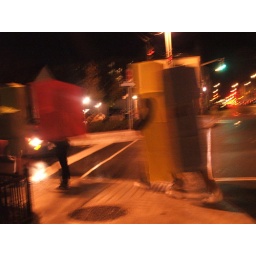
red and yellow boxes, running around the streetcorner